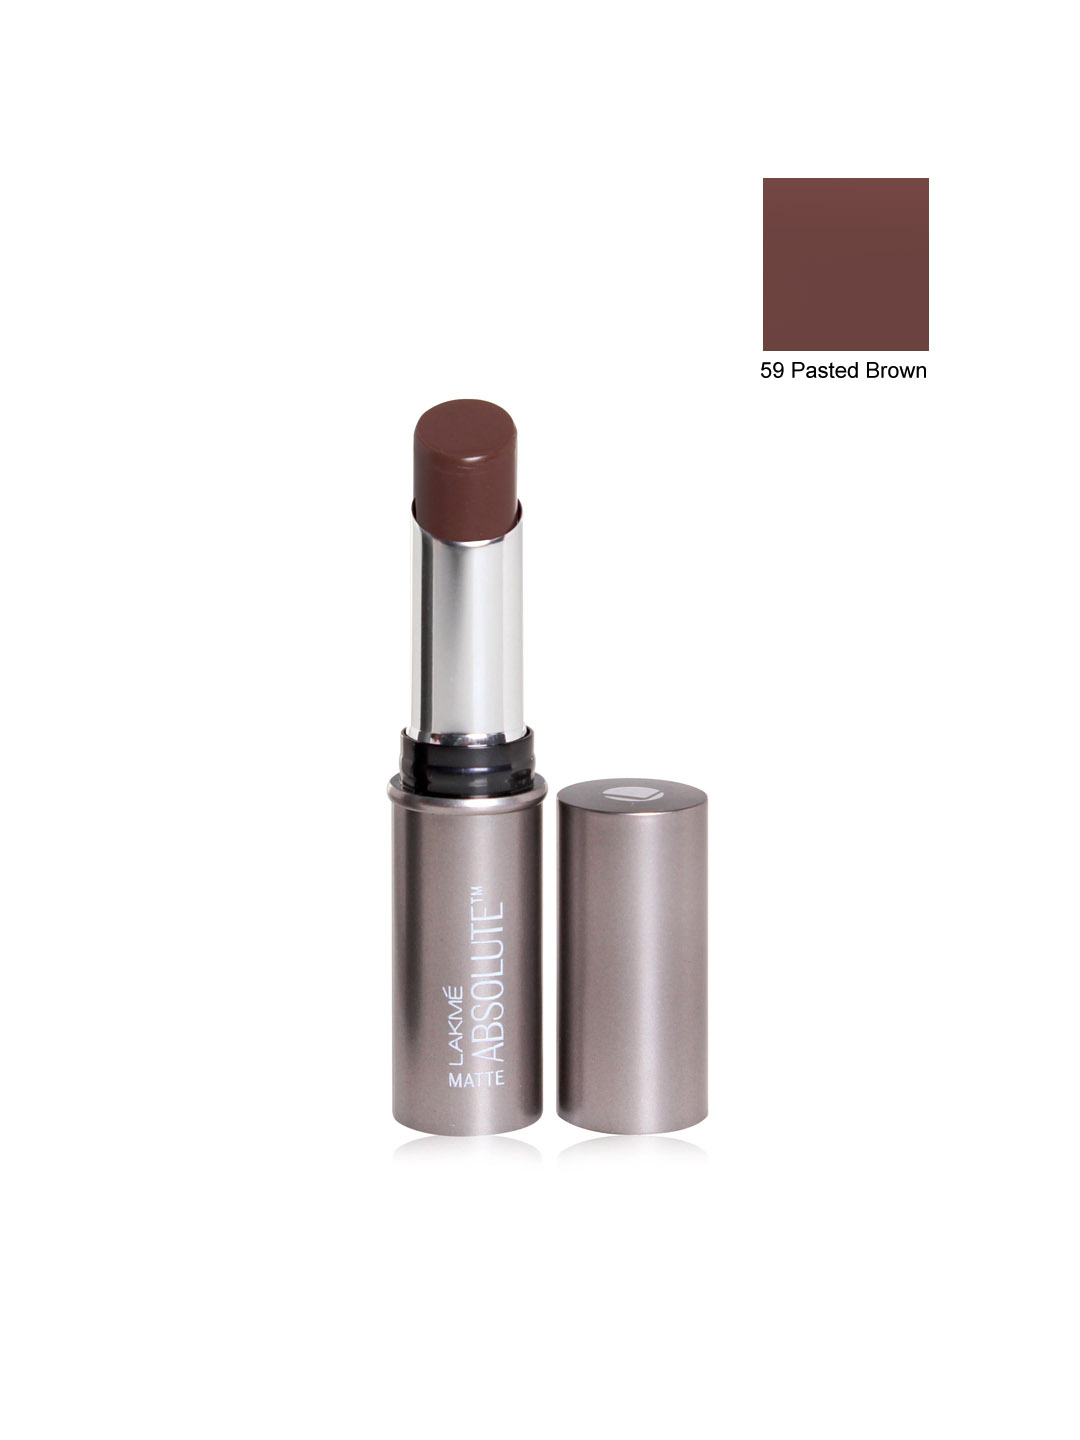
Lakme Absolute Matte Toasted Brown Lipstick 59
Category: Personal Care / Lips / Lipstick
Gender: Women
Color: Brown
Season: Spring 2017
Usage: NA